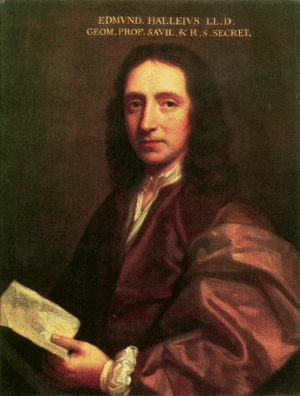
Cette liste regroupe les personnes nées à Londres.
Edmond Halley, né le 8 novembre 1656 à Haggerston dans le borough de Hackney à Londres et mort le 14 janvier 1742 à Greenwich, est un astronome et ingénieur britannique.